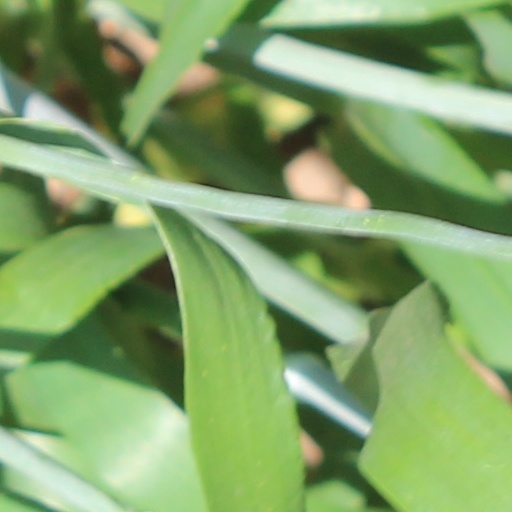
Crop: wheat